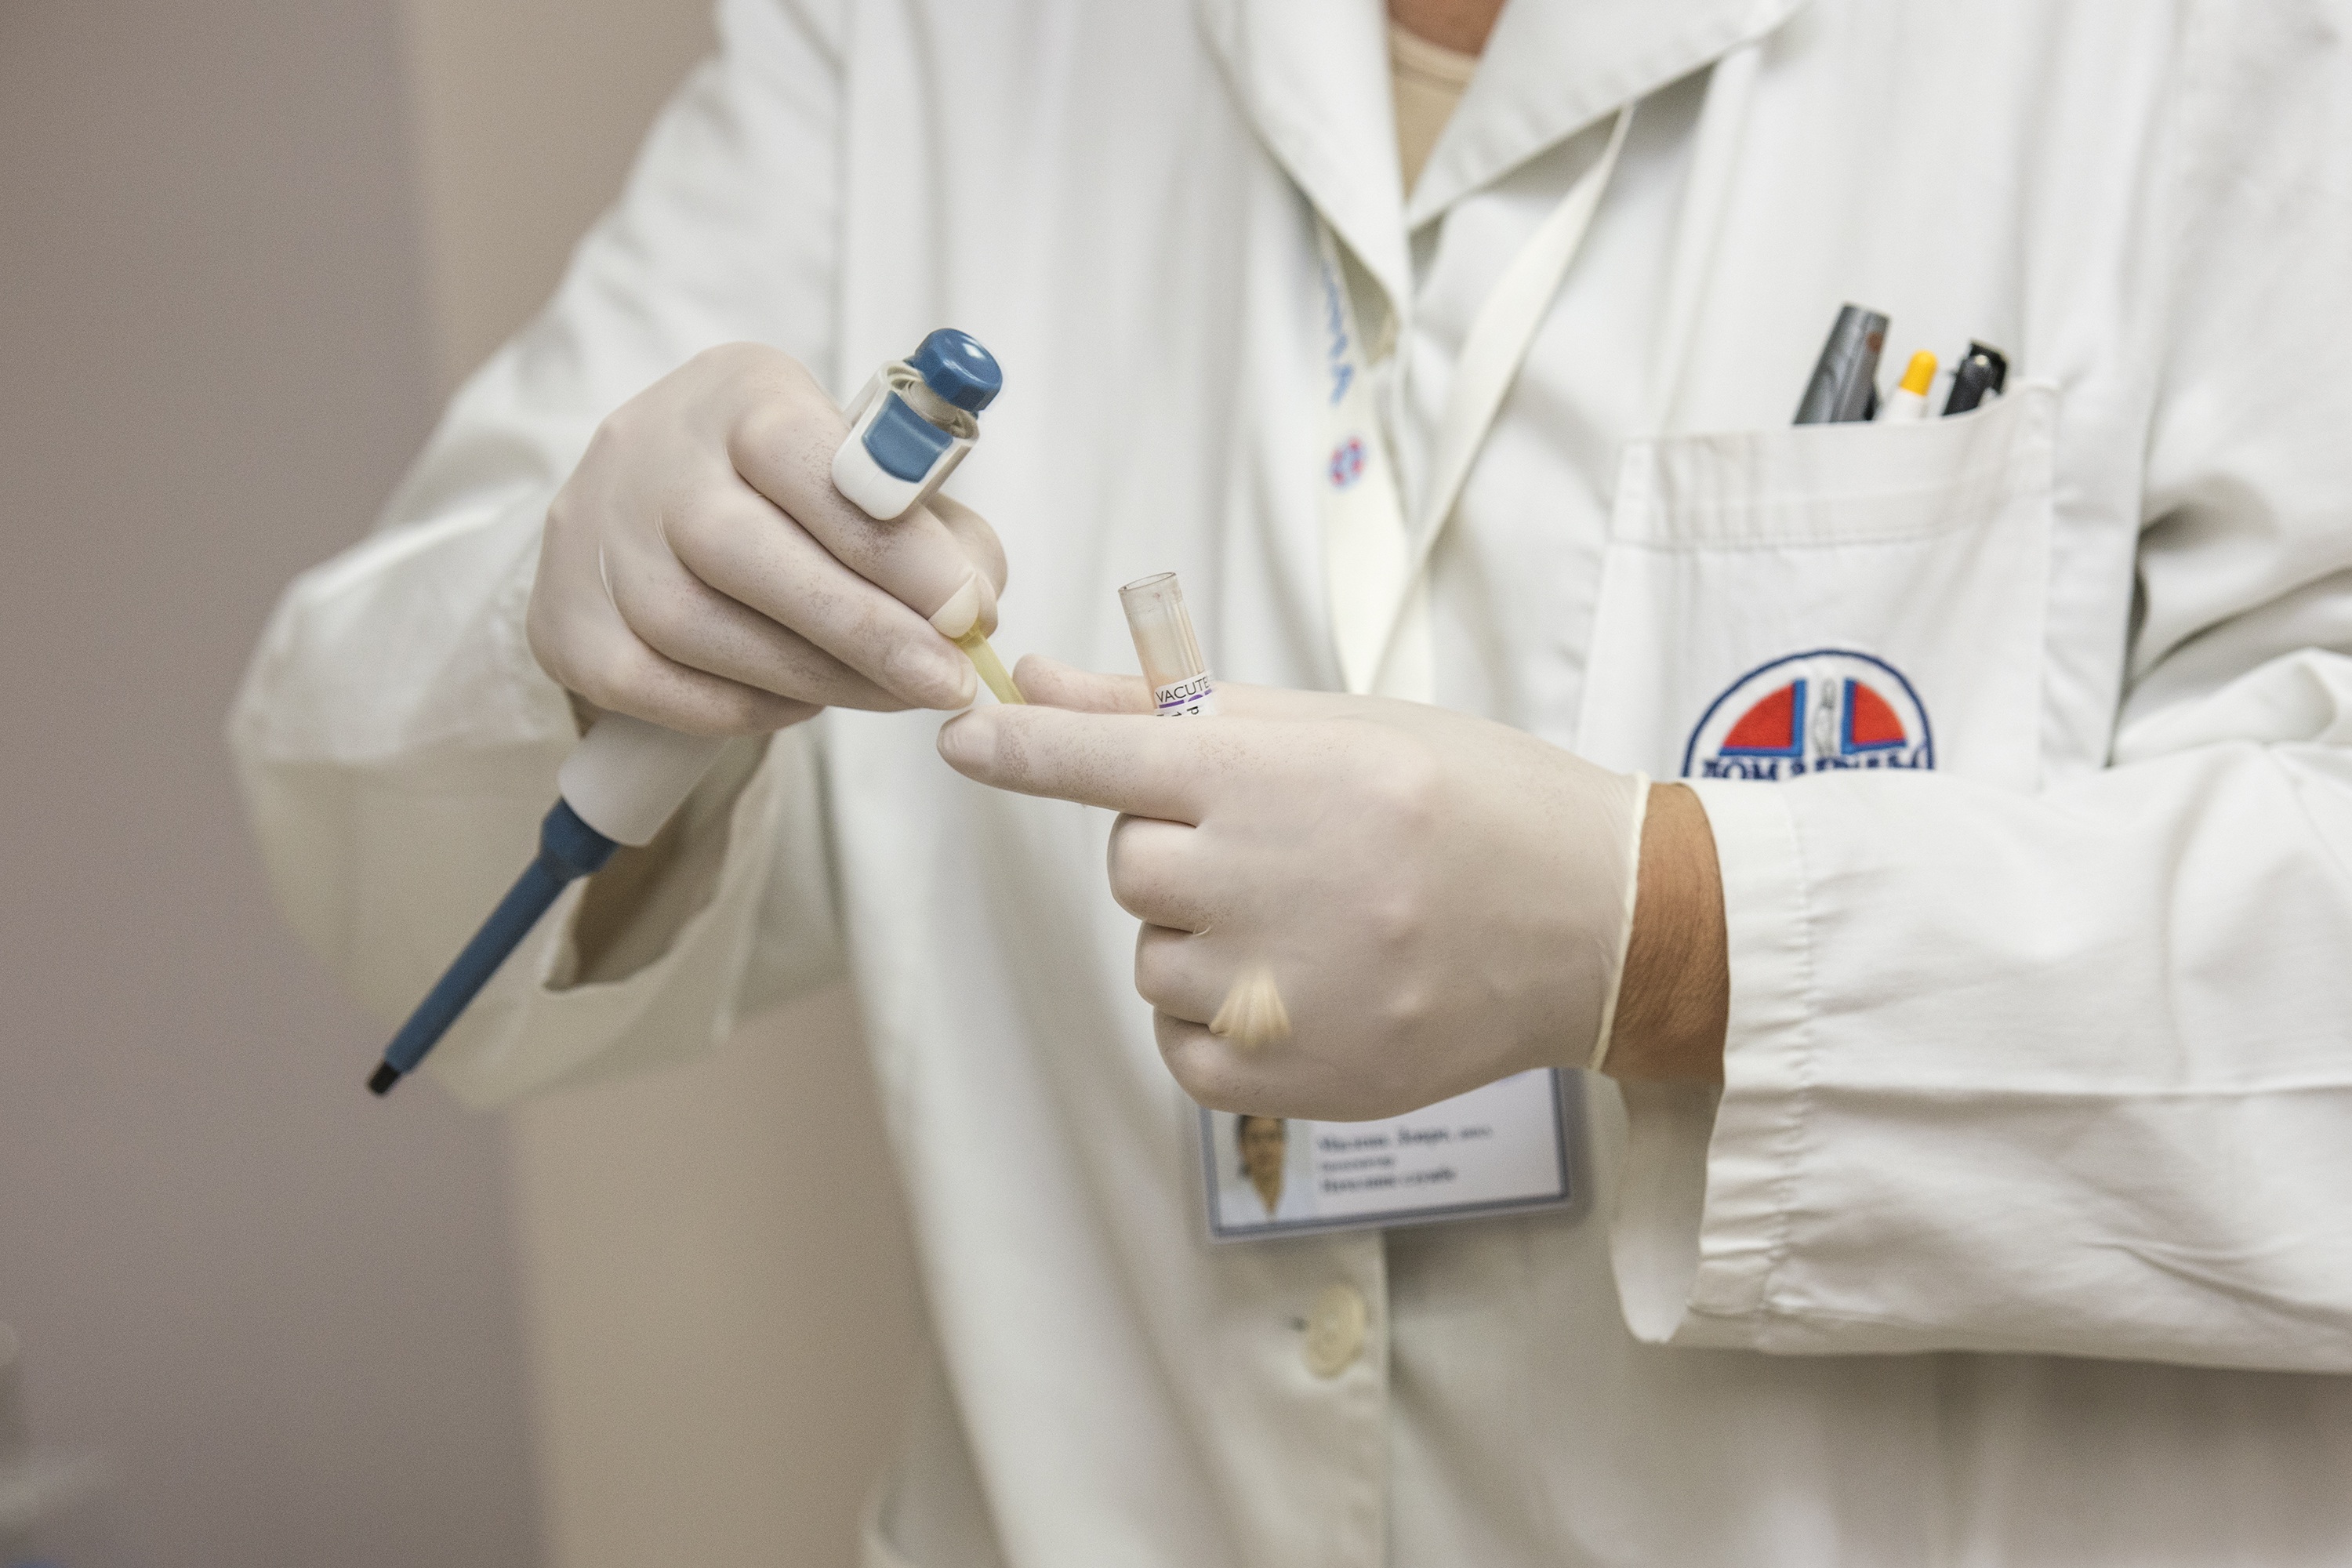
person, white, care, medicine, health, laboratory, hospital, clinic, doctor, medical, medic, healthcare, physician, disease, diagnosis, paramedic, medicare, general practitioner